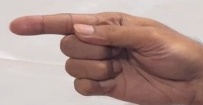
ASL sign: G